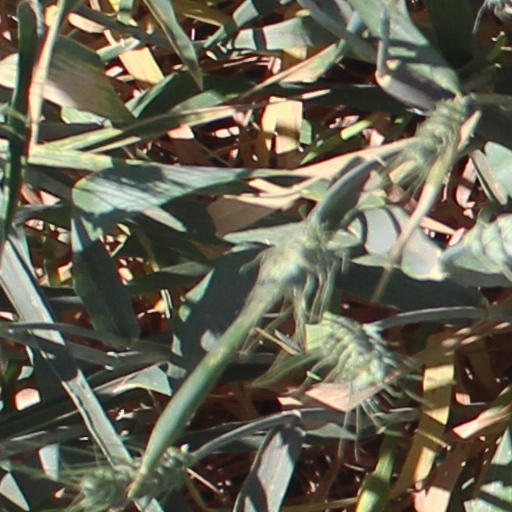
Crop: wheat